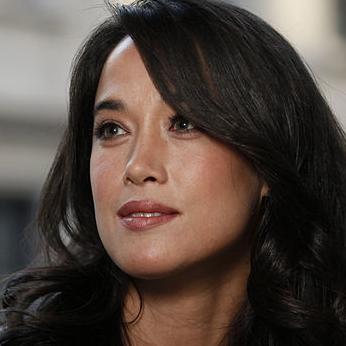
Age: 32